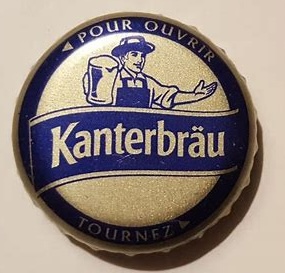
Label: metal